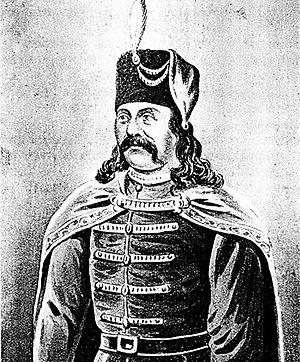
Stefan Vojislav ou en français Étienne Vojislav est un prince de Duklja de 1040 à 1043. Il commence sa carrière en 1018 comme gouverneur au service de l'Empire byzantin ce jusqu'à ce qu'il mène une révolté infructueuse en 1034 et qu'il soit emprisonné Constantinople. Il réussit à s'échapper et retourne dans ses domaines, à cette époque il obtient l' indépendance de son petit état et réussit à développer sa souveraineté sur le sud de la Dalmatie et son arrière pays. Jusqu'à devenir un « prince des Serbes », un titre qui a titre